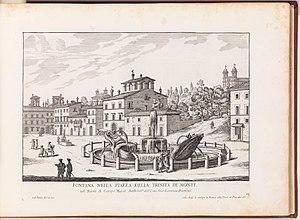
La fontaine Barcaccia est une fontaine romaine monumentale, chef-d'œuvre baroque de 1629 des sculpteurs italiens Pietro Bernini et Gian Lorenzo Bernini, du centre de la place d'Espagne, au pied de l'escalier de la Trinité-des-Monts du XVIIIᵉ siècle, du centre historique de Rome en Italie.
La place d'Espagne est une des principales places piétonnes touristiques du centre historique de Rome en Italie, située dans le quartier des boutiques de luxe de Rome, avec les via Condotti, via del Corso, via Borgognona, via Frattina, et via del Babuino…